Malatya

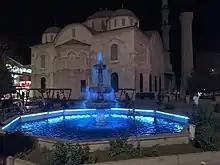
Yeni Cami is an example of Byzantine influence on Ottoman architecture. See Pammakaristos Church

In the period that followed the Turkish advance into the Byzantine Empire after the defeat at the Battle of Manzikert, Gabriel of Melitene, a Greek Orthodox Armenian who had risen from the ranks of the Byzantine army, governed the city. From 1086 to 1100 he preserved his independence with the aid of the Beylik of the Danishmends. After 1100, he sought to gain the favour of the commanders of the First Crusade, especially Bohemond I of Antioch and Baldwin of Boulogne.